John Trumbull

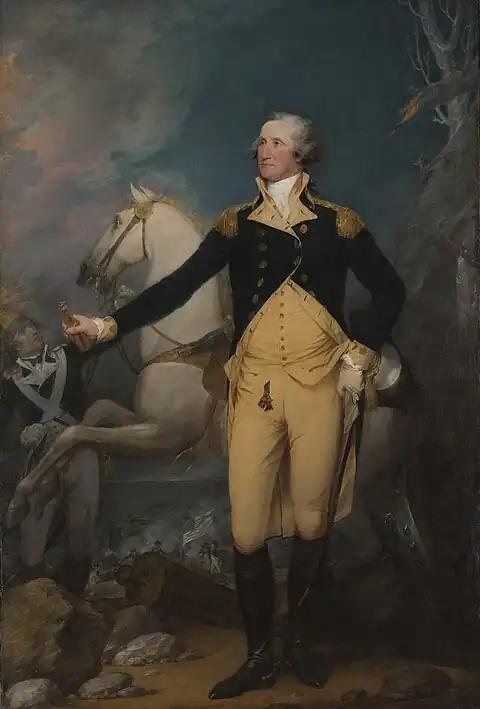
"General George Washington at Trenton", a 1792 portrait by Trumbull now housed at Yale University Art Gallery in New Haven, Connecticut

Trumbull's portraits also include full lengths of General Washington (1790) and George Clinton (1791), now held in New York City Hall. New York City Hall also hangs Trumbull's portrait of Mayor Richard Varick, who commissioned the 1790 portrait of Washington. New York also bought his full-length paintings of Alexander Hamilton (1805, the source of the face on the $10 bill) and John Jay. Trumbull was elected a Fellow of the American Academy of Arts and Sciences in 1791 and elected as a member of the American Philosophical Society in 1792.